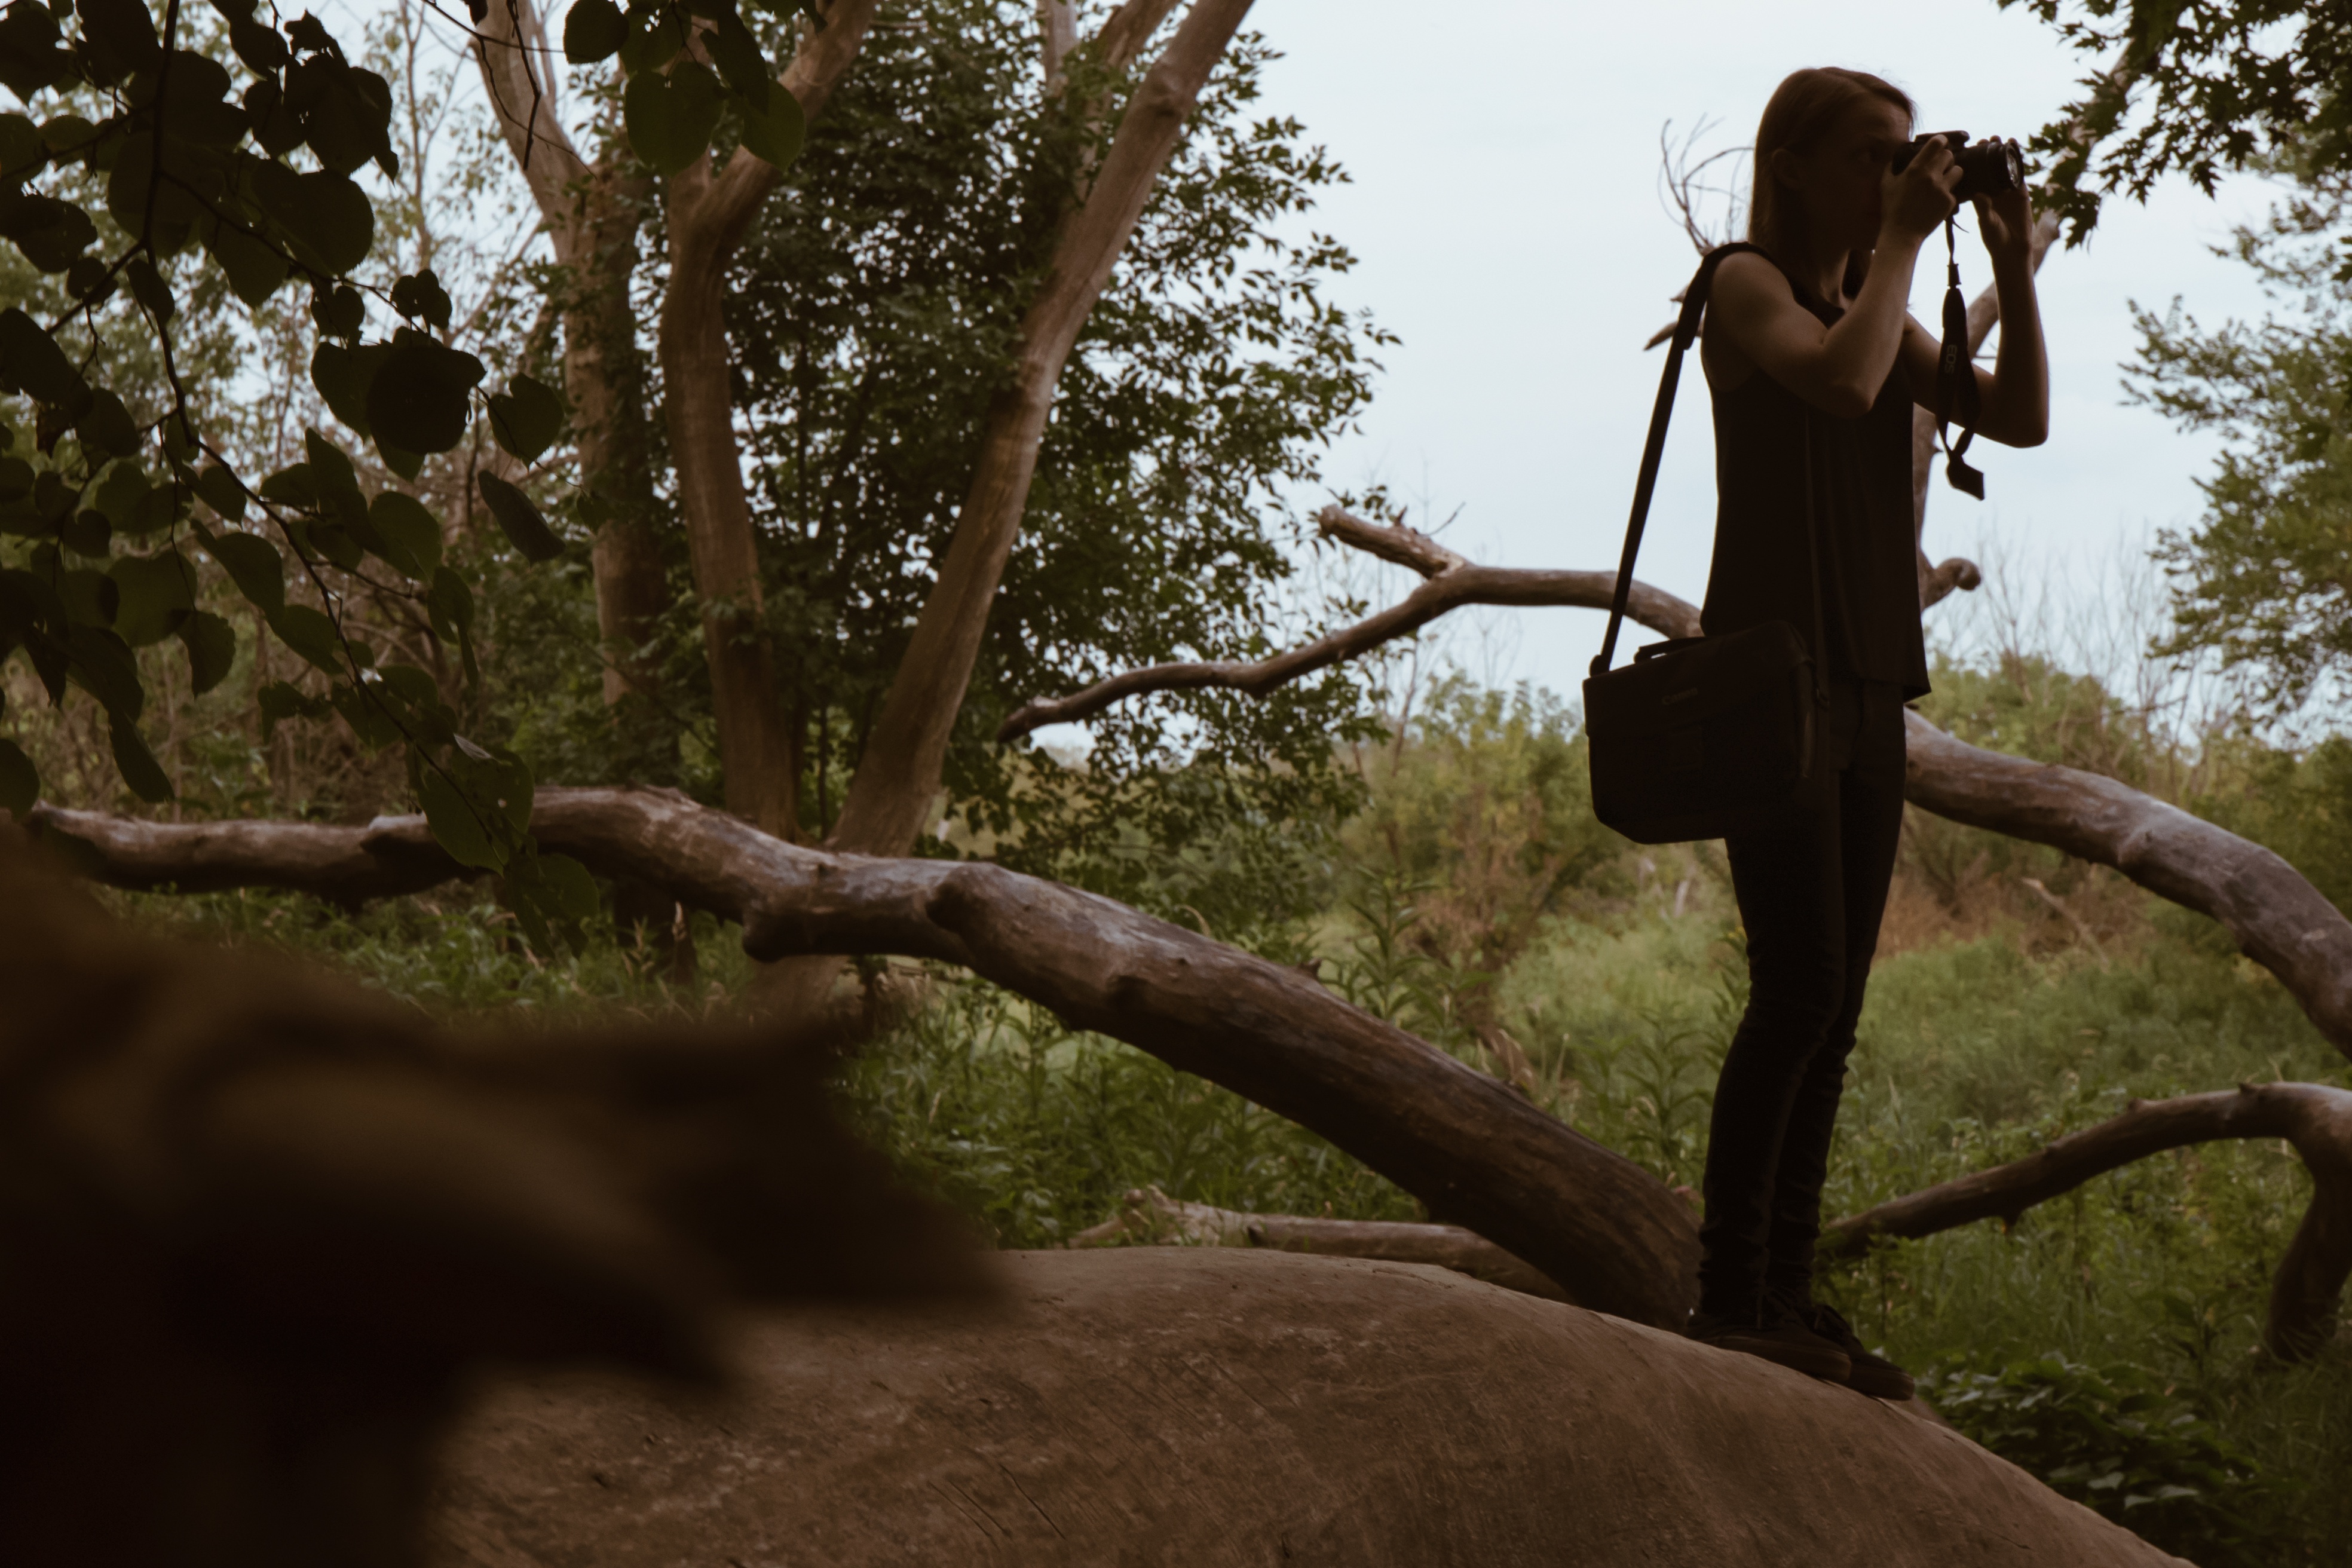
tree, nature, forest, rock, wilderness, branch, plant, sunlight, leaf, flower, adventure, spring, jungle, habitat, natural environment, woody plant